Shivleni Caves

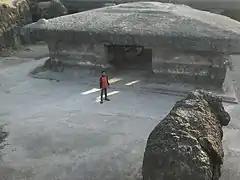
Frontside view of Shivleni

The site is listed in "List of State Protected Monuments in Maharashtra" as a protected monument in the care of the Department of Archaeology of Maharashtra, under the Maharashtra Ancient Monuments and Archeological Sites and Remains Act, 1960. The Shivleni Caves have also been an Archaeological Survey of India Heritage Site.